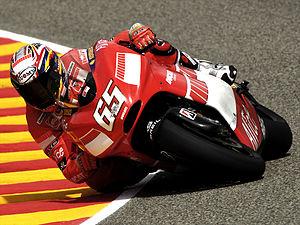
Ducati Motor Holding est un constructeur italien de motos basé à Bologne, en Émilie-Romagne. Le 19 avril 2012, le constructeur automobile allemand Audi, filiale de Volkswagen, annonce avoir racheté Ducati.
La Desmosedici est un modèle de moto de compétition du constructeur italien Ducati.